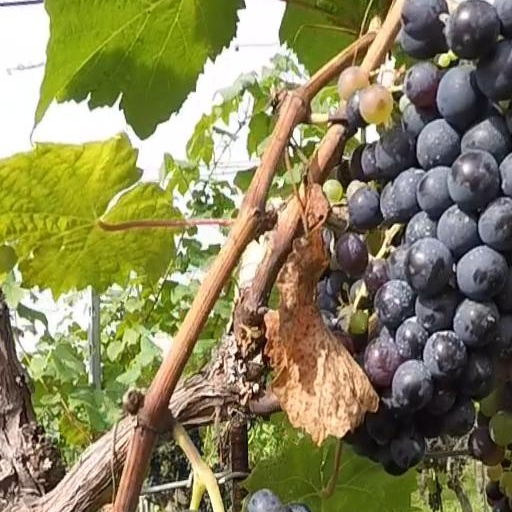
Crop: grape